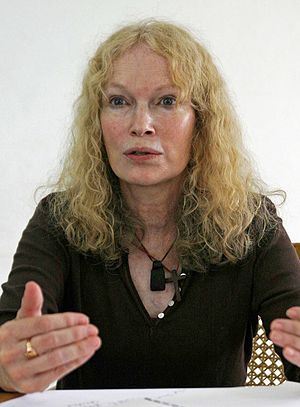
Mia Farrow
Mia Farrow, maj 2008
Mia Farrow er en amerikansk skuespiller, sanger og tidligere model. Hun været nomineret til en Golden Globe Award otte gange og en BAFTA Award tre gange. Hun har bl.a. spillet med i film som Rosemary's Baby af Roman Polanski og 1974-filmatiseringen af Den store Gatsby.